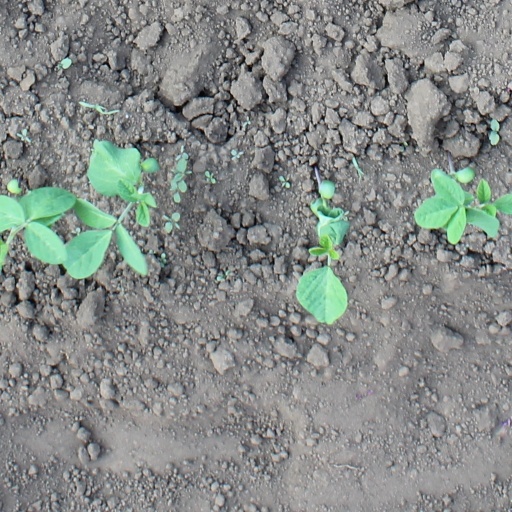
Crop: soybean